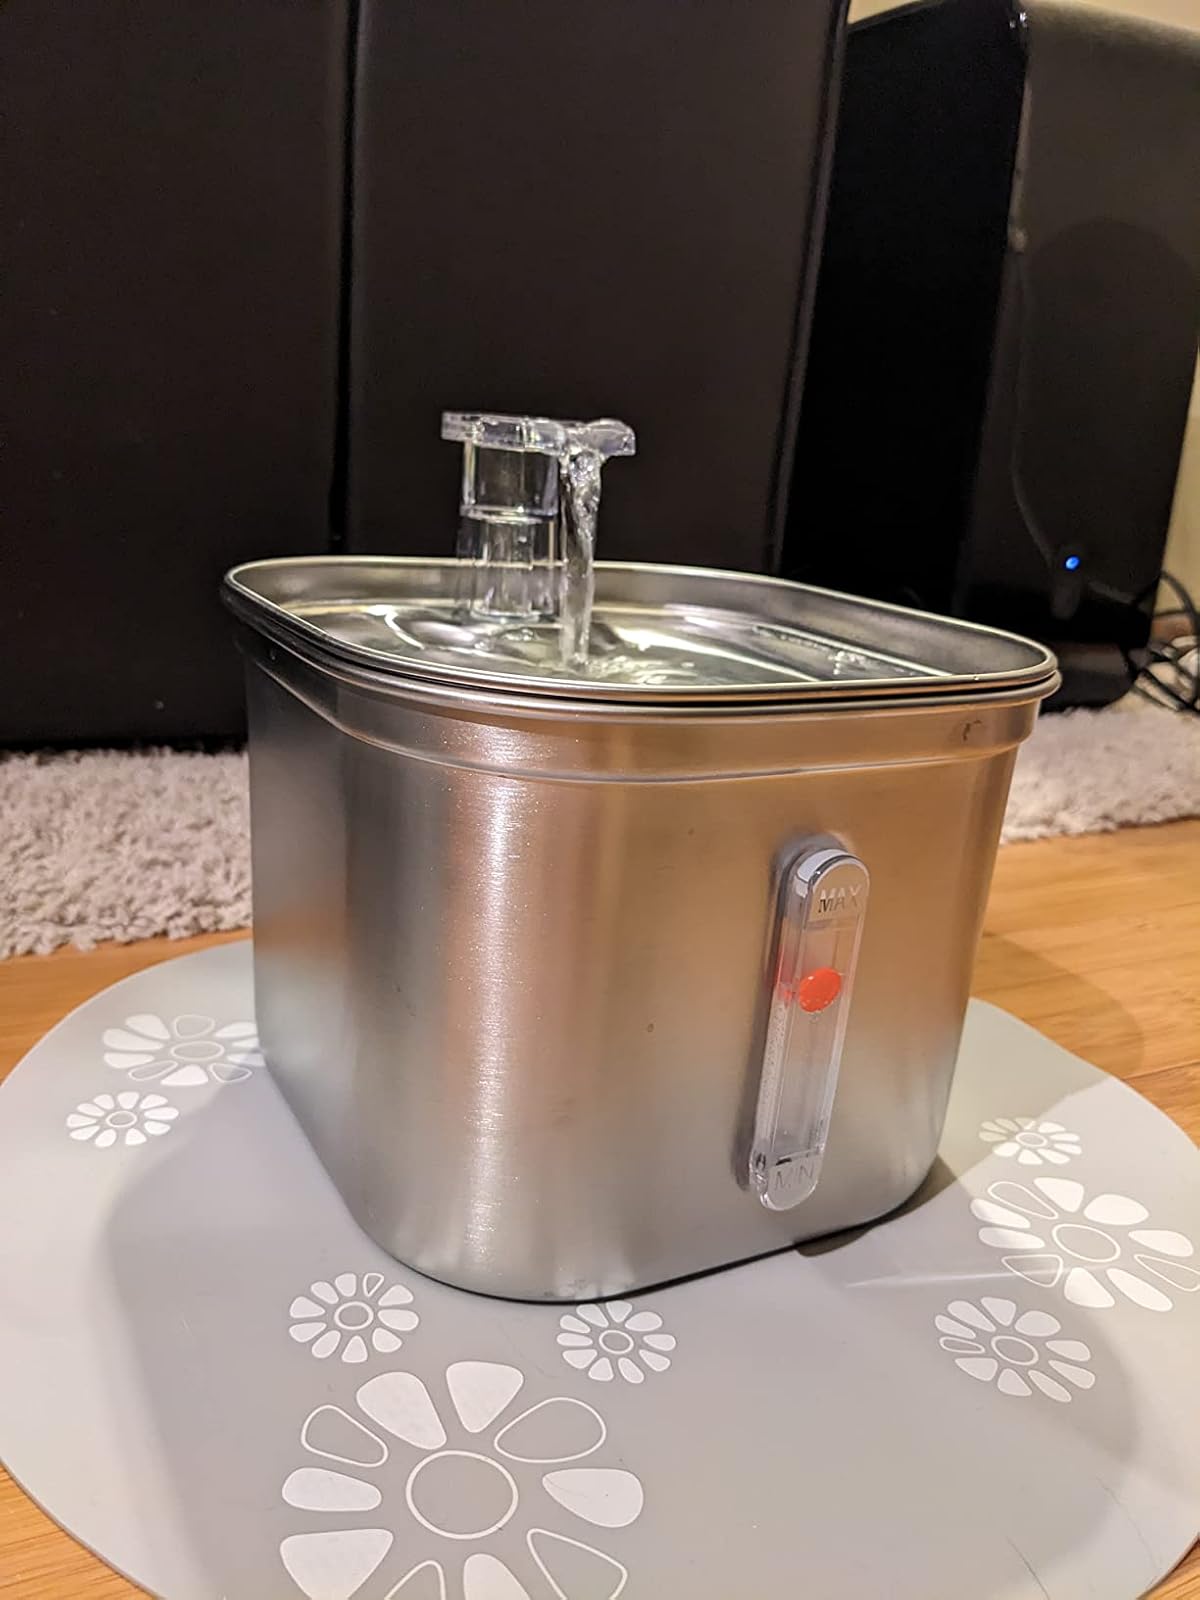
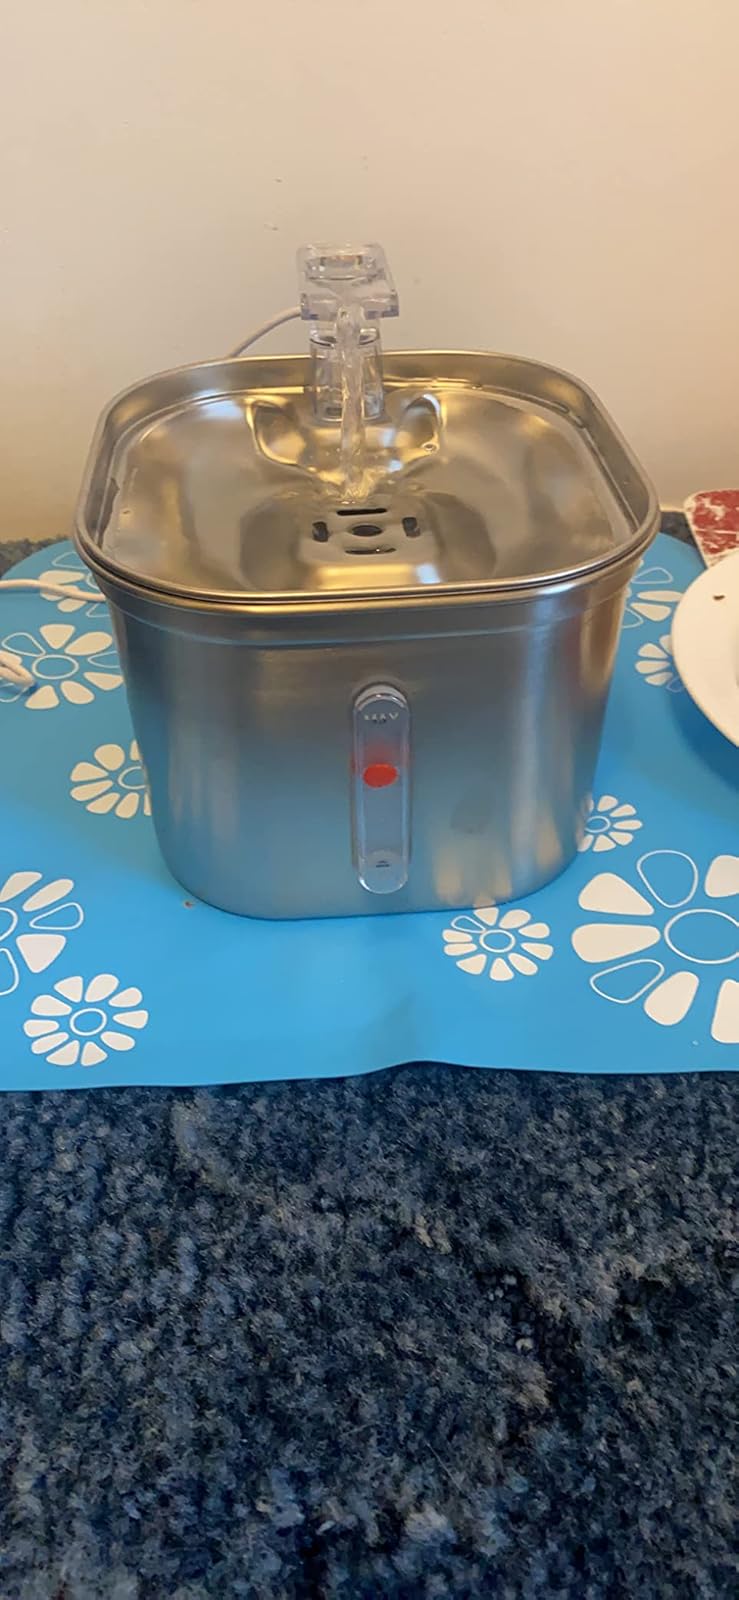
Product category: items_bowl
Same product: yes